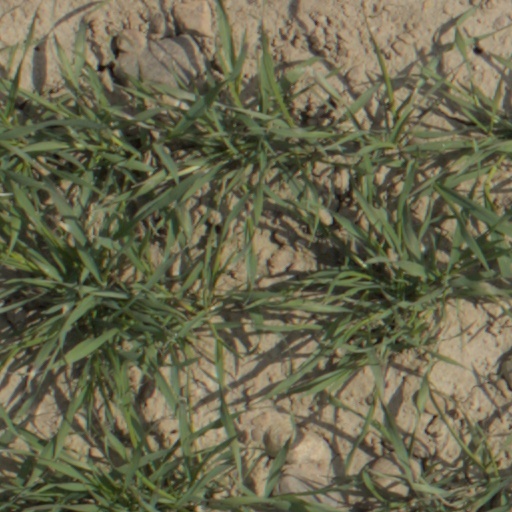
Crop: wheat